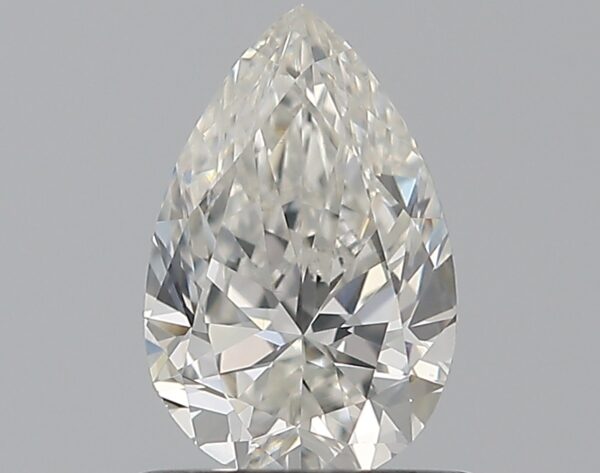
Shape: pear
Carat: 0.71
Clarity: SI1
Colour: H
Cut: EX
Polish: EX
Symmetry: VG
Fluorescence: N
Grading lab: GIA
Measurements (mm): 7.68 x 4.98 x 3.1